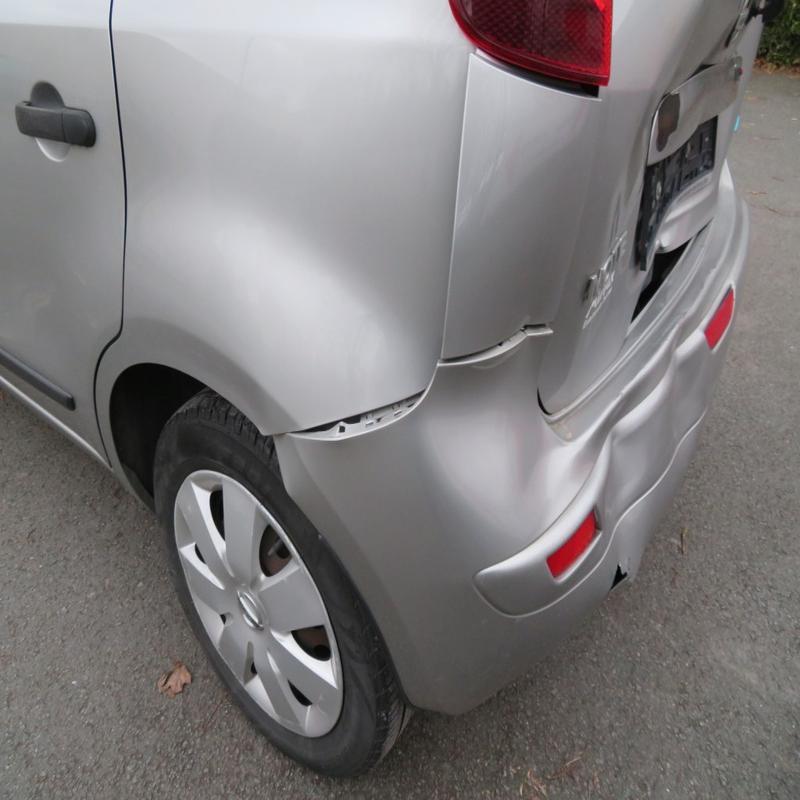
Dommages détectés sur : malle, pare-choc arrière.
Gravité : mineur